Blessed Parliament

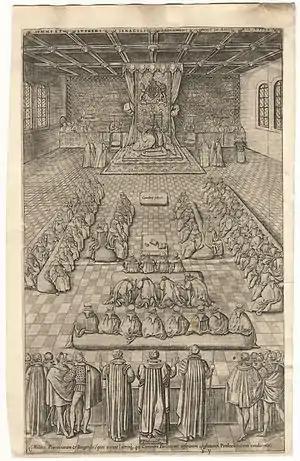
Engraving of James I at Parliament on 5 November 1605, by Renold Elstracke.

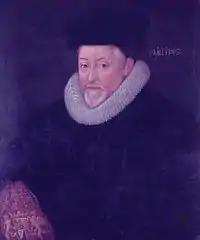
The Speaker, Edward Phelips

The 1st Parliament of King James I was summoned by King James I on 31 January 1604 and assembled on 19 March following. It was known as the Blessed Parliament and took place in five sessions, interrupted by Holy Days and the Gunpowder Plot. The Speaker of the House of Commons was Edward Phelips, the Member of Parliament for Somerset.